Mike Huckabee

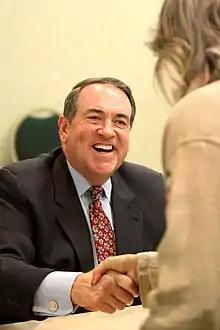
At a book signing in 2011

Political commentators speculated that Huckabee might be ready for another presidential run in 2016. He was limited by a lack of money in 2008 but with changes to federal election law allowing SuperPACs to pour large sums of money into a race he might be better positioned to stay in the race. Huckabee has in addition earned personal wealth since 2008 on the lecture circuit and his TV and radio shows. He ended his daily radio show in December 2013, which strengthened speculations about a presidential bid.